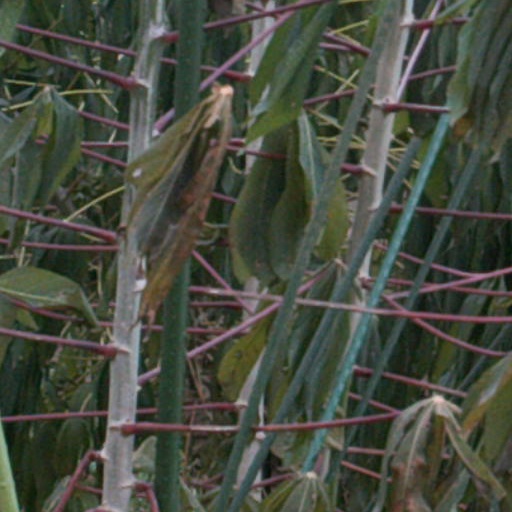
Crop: cassava